Luboš Tusjak

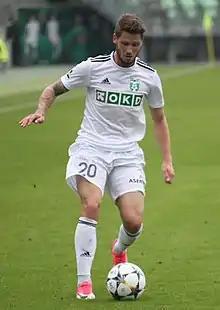

Luboš Tusjak (born 15 February 1992) is a Czech football player who currently plays for Silon Táborsko. He has represented the Czech Republic at under-17 level. He made his Czech First League debut for Slavia against Teplice on 22 August 2011.